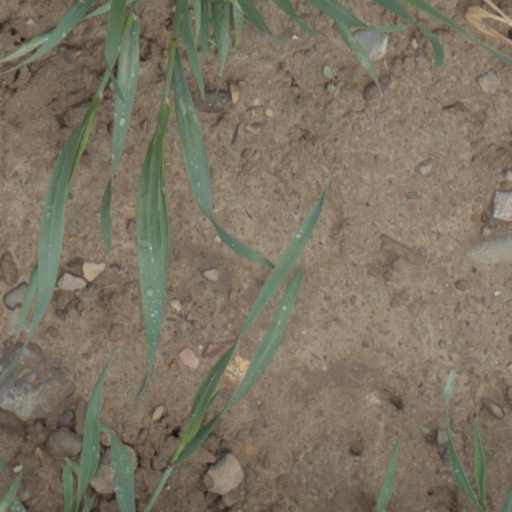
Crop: wheat